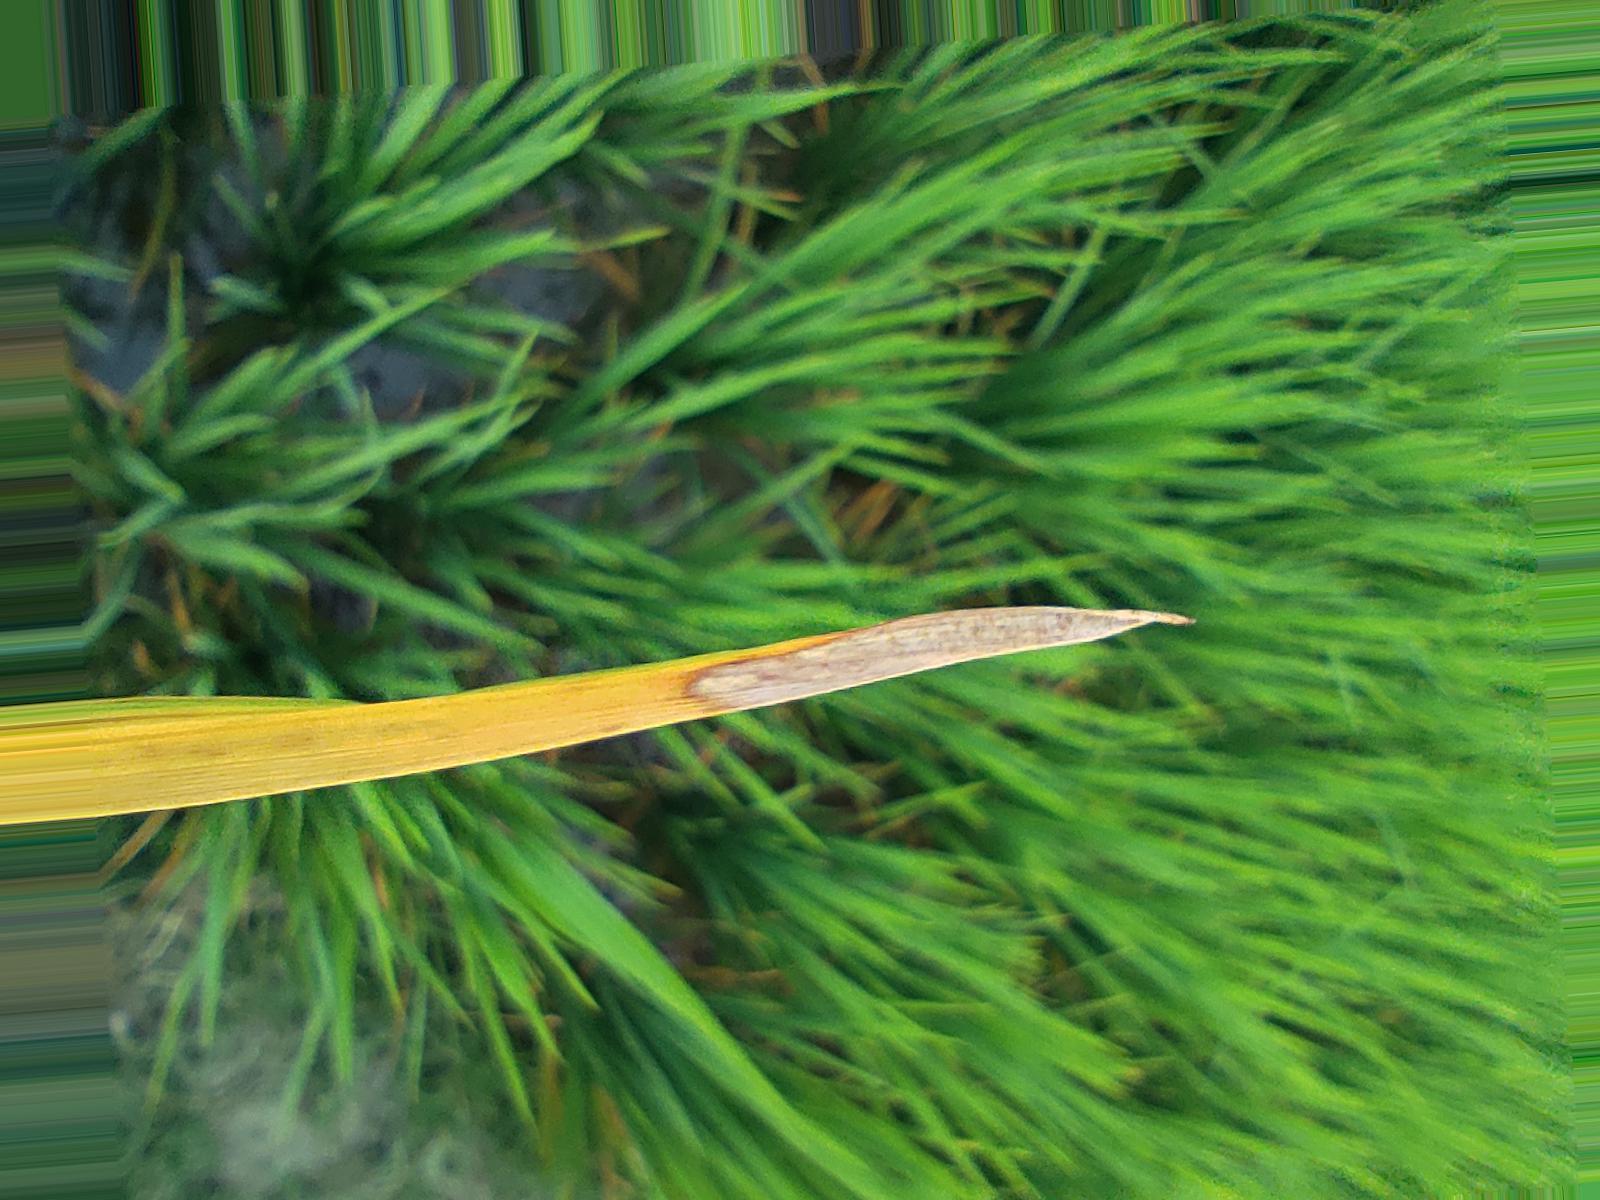
Nhãn: Bệnh Cháy lá ( Leaf scald )